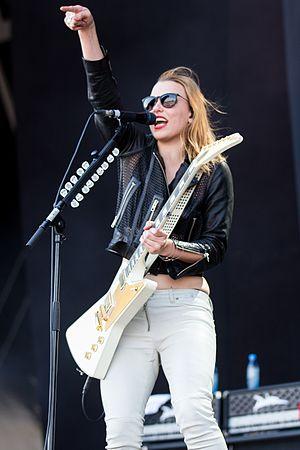
Elizabeth Mae Hale est une chanteuse, compositrice et musicienne américaine. Elle est principalement connue pour être chanteuse principale et guitariste rythmique du groupe de hard rock américain Halestorm, qu'elle a co-fondé en 1997.